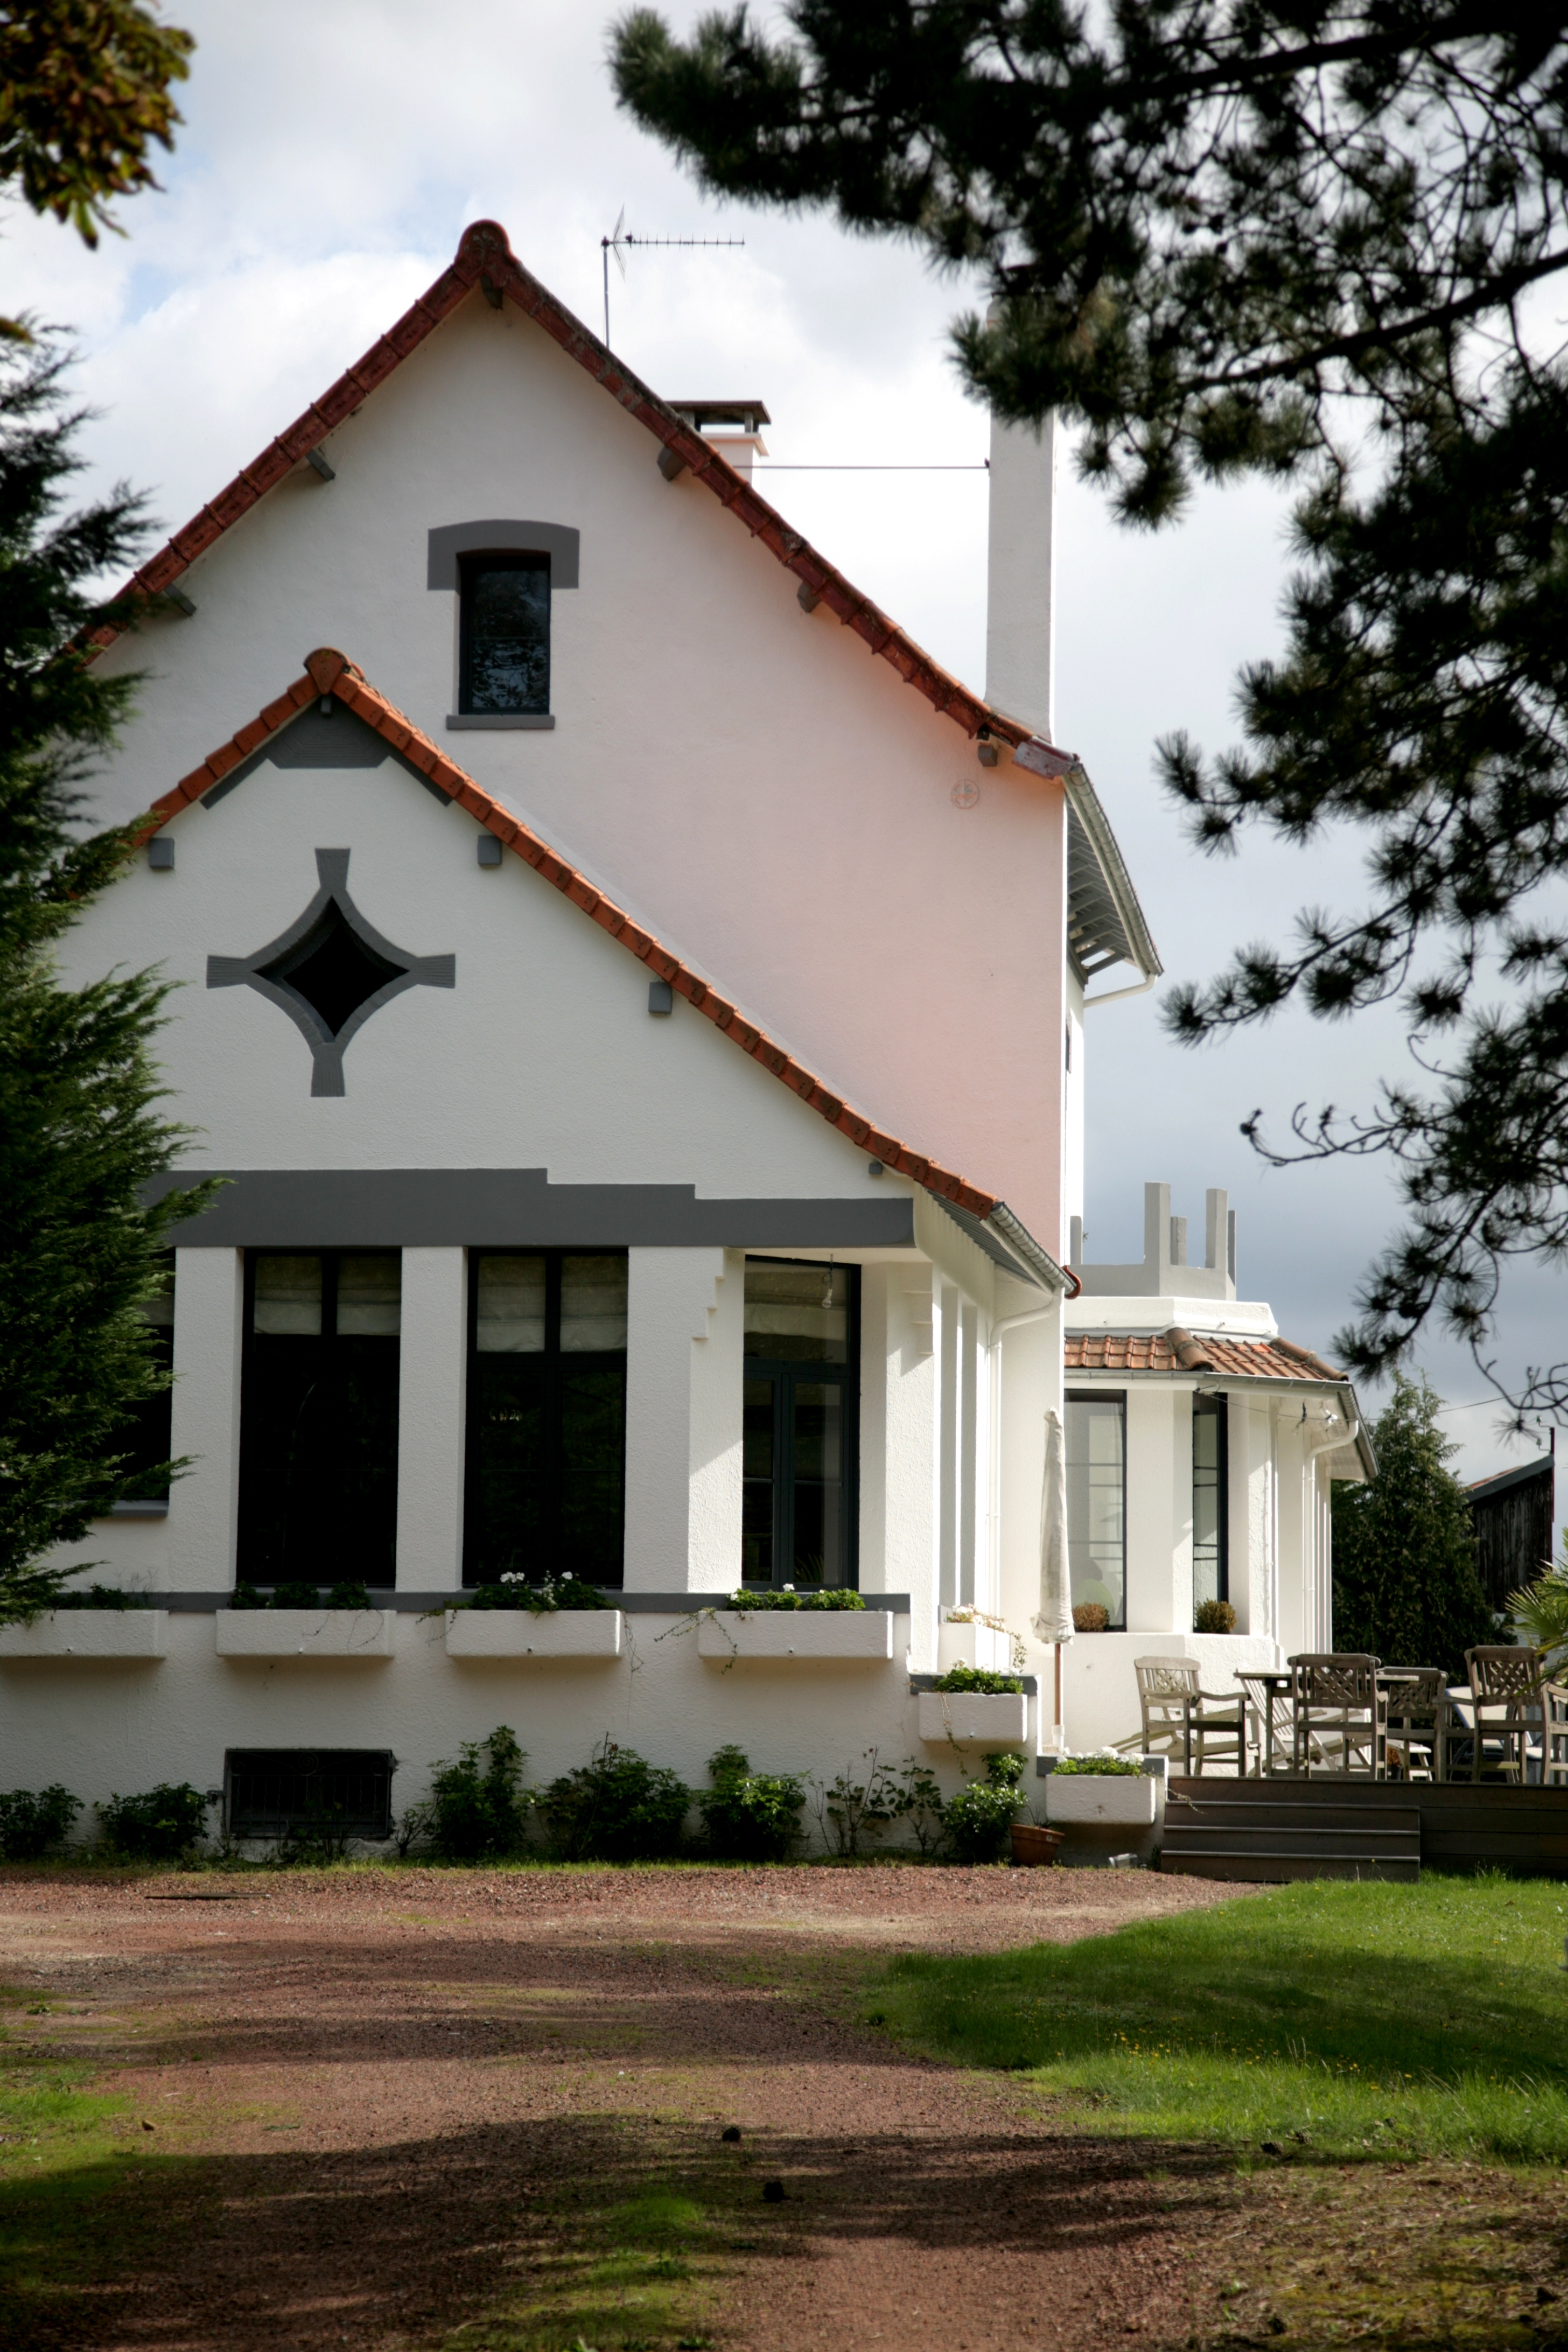
architecture, villa, house, building, home, france, suburb, cottage, facade, property, church, chapel, place of worship, farmhouse, arquitectura, francia, casa, maison, 5d, estate, frankrijk, frankreich, architektur, architettura, pasdecalais, cotedopale, pasdecaials, cucq, nachhause, neighbourhood, thuis, manor house, rural area, tr pied, residential area